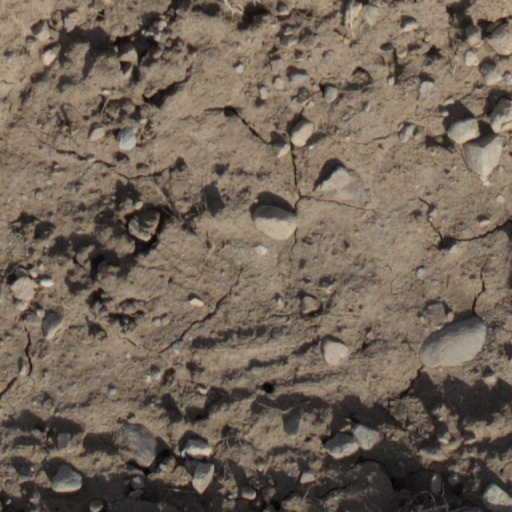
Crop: wheat